Cock Lane ghost

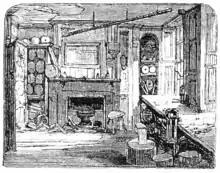
A 19th-century illustration of the room where the haunting took place

Echoing the actions of Kent's previous landlord, Parsons had not repaid Kent's loan—of which about three guineas was outstanding—and Kent therefore instructed his solicitor to sue him. He managed to recover the debt by January 1762, just as the mysterious noises at Cock Lane began again. Catherine Friend had lodged there shortly after the couple left but moved out when she found the noises, which had returned intermittently and which were becoming more frequent, could not be stopped. They apparently emanated from Elizabeth Parsons, who also suffered fits, and the house was regularly disturbed by unexplained noises, likened at the time to the sound of a cat scratching a chair. Reportedly determined to discover their source, Richard Parsons had a carpenter remove the wainscotting around Elizabeth's bed. He approached John Moore, assistant preacher at St Sepulchre's since 1754 and rector of St Bartholomew-the-Great in West Smithfield since June 1761. The presence of one ghost, presumed to belong to Fanny's sister, Elizabeth, had already been noted while Fanny lay dying, and the two concluded that the spirit now haunting Parsons' house must be that of Fanny Lynes herself. The notion that a person's spirit might return from the dead to warn those still alive was a commonly held belief, and the presence of two apparently restless spirits was therefore an obvious sign to both men that each ghost had an important message to disclose.